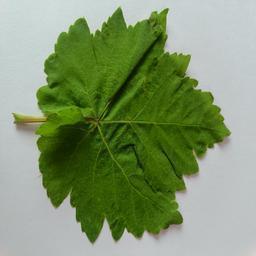
Label: Healthy Leaves